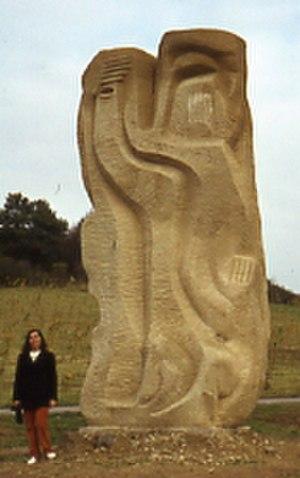
Shelomo Selinger, né en 1928 à Szczakowa, est un sculpteur et dessinateur franco-israélien, établi à Paris depuis 1956.